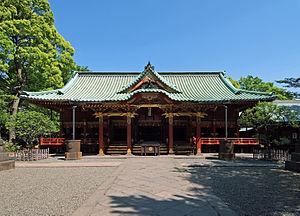
Le Nezu-jinja est un sanctuaire shinto, fondé en 1705, situé dans l'arrondissement de Bunkyō à Tokyo au Japon.